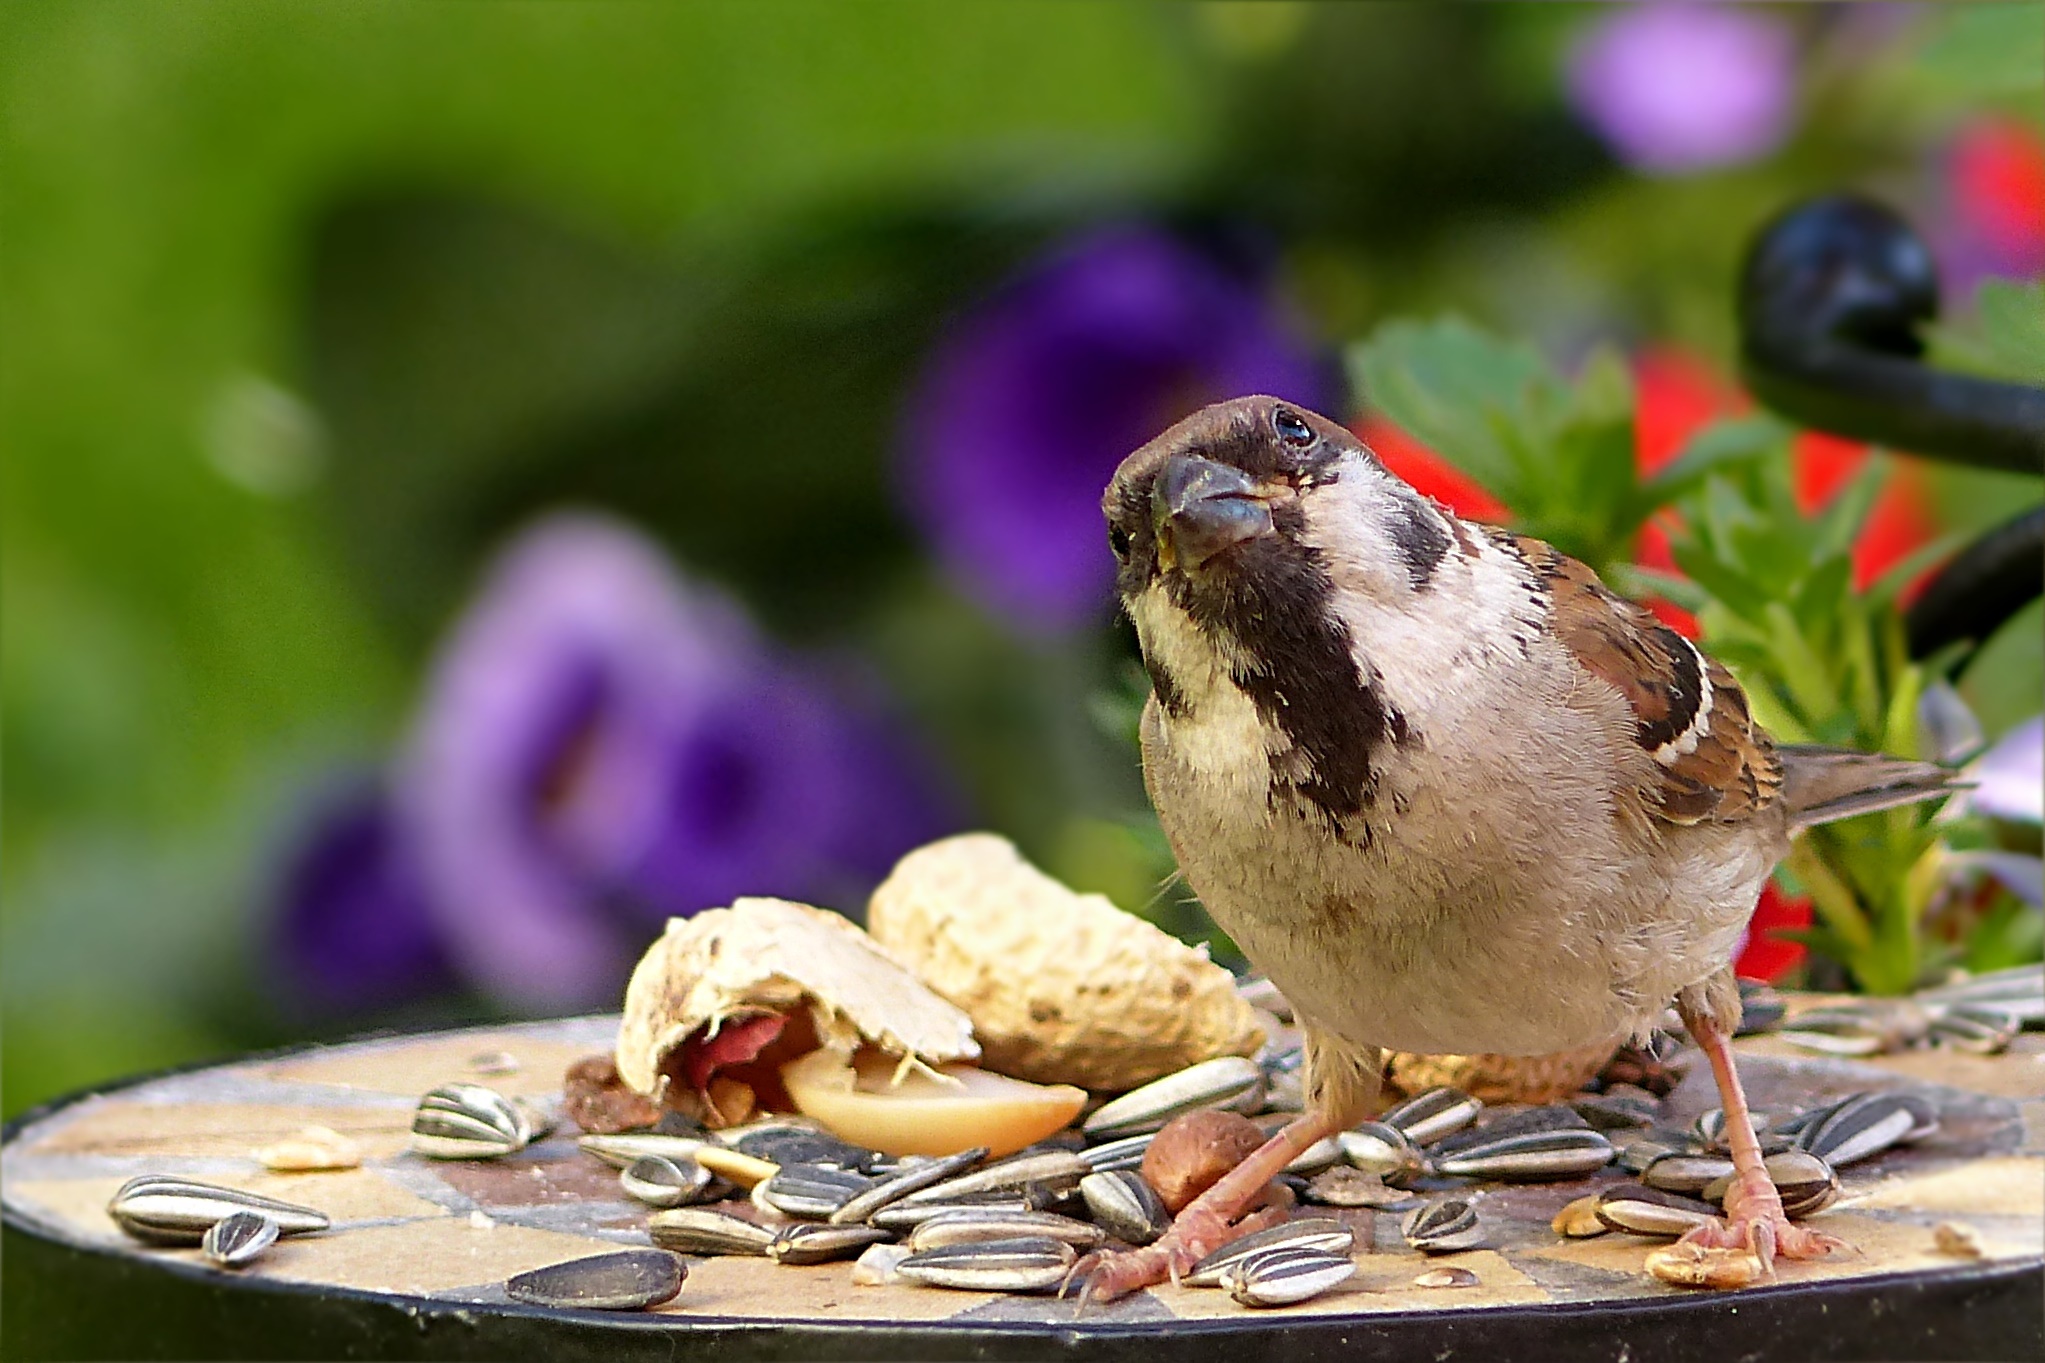
bird, wildlife, beak, garden, fauna, vertebrate, sparrow, finch, brambling, feeding place, passer domesticus, house sparrow, perching bird